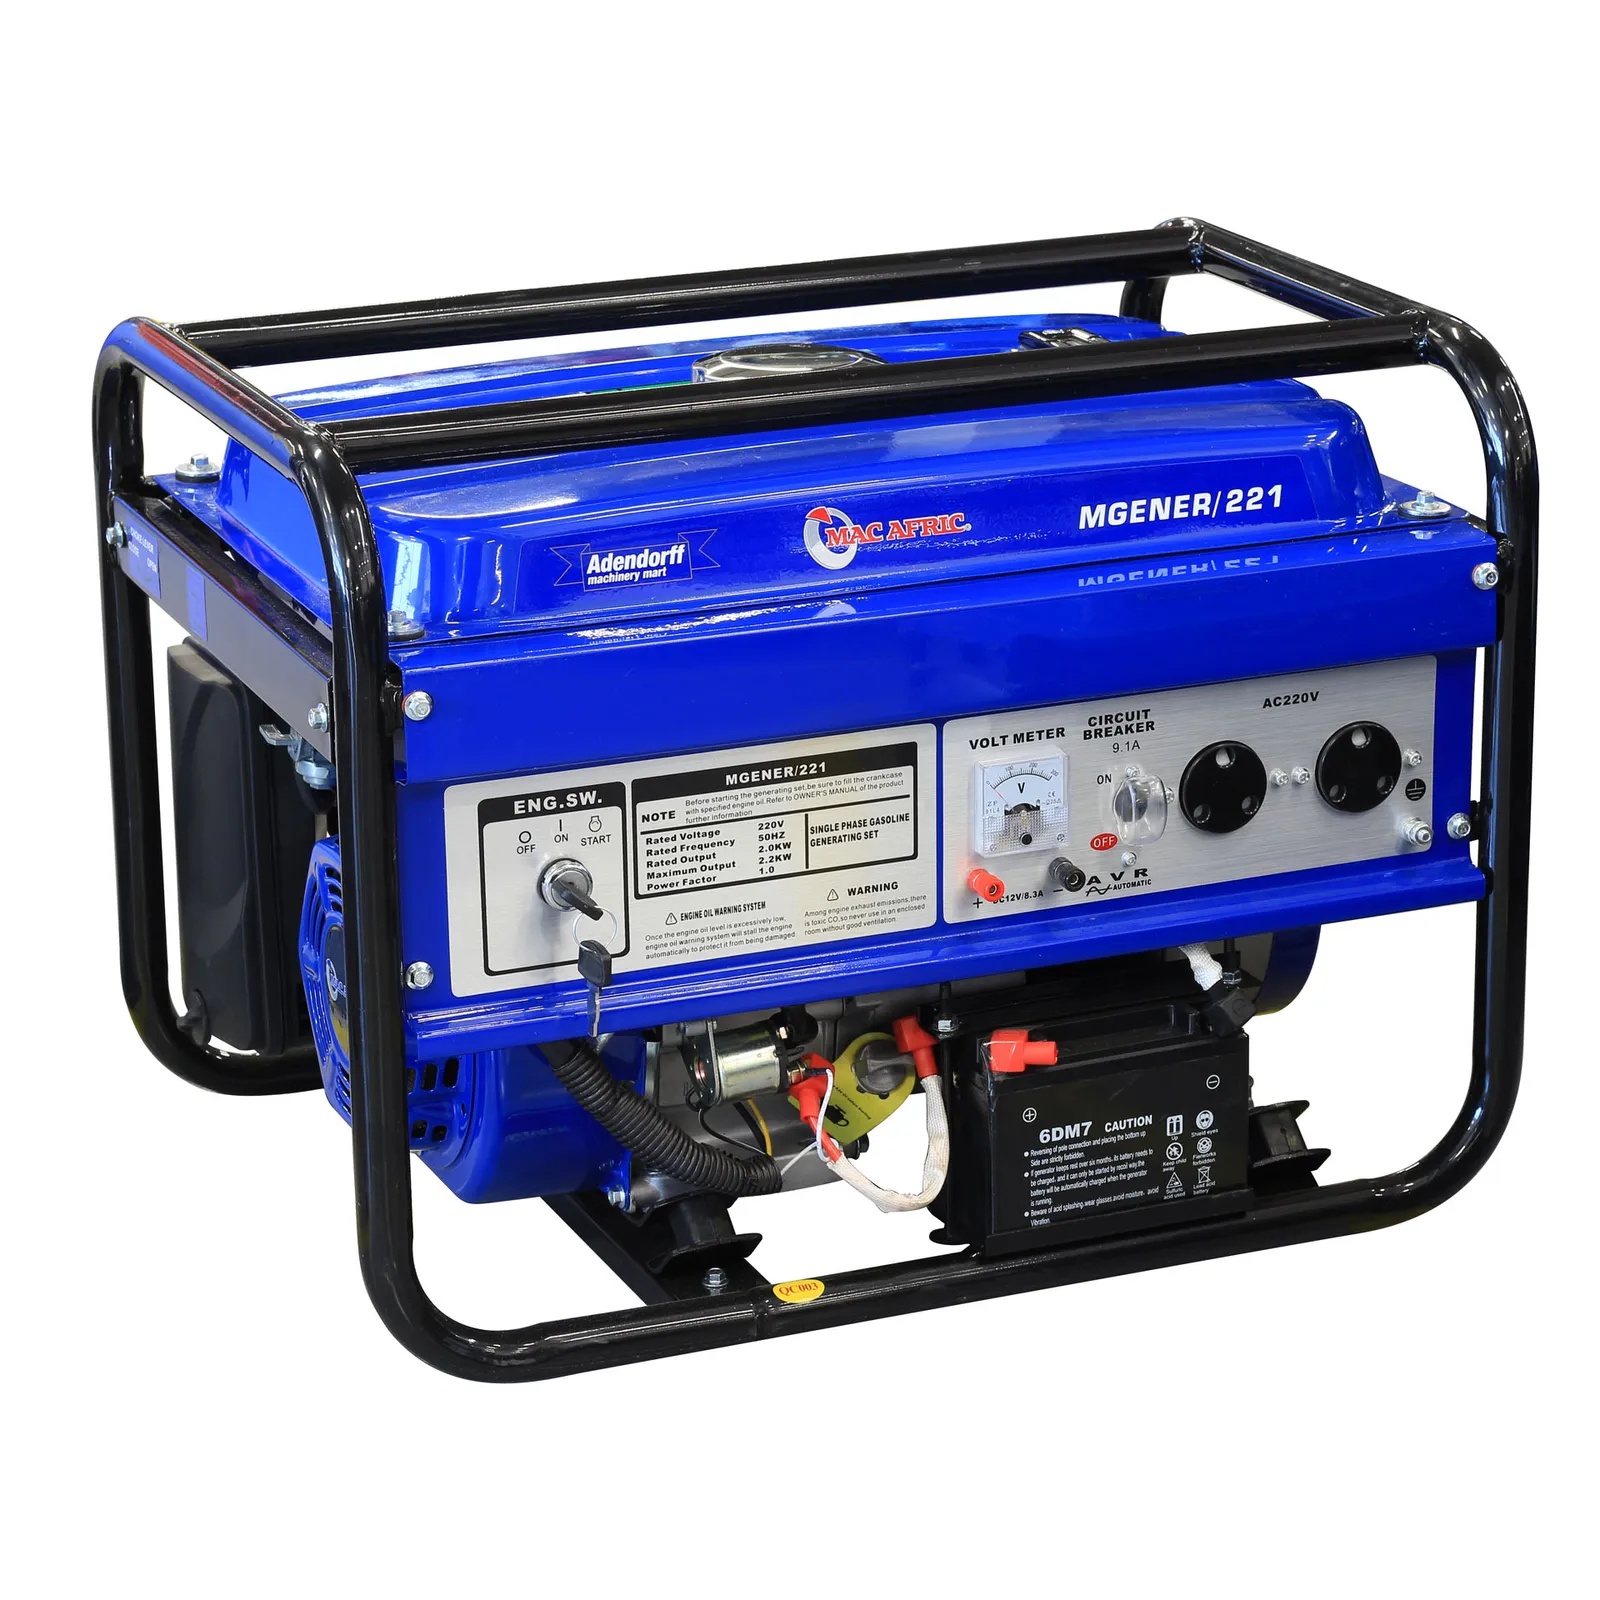
Gerador a gasolina de reserva de 2.8kVA 2KW com partida elétrica
Um gerador movido a gasolina construído com características essenciais e um design compacto, acompanhado de partida elétrica para evitar arranques desnecessários. O gerador ideal para entusiastas de atividades ao ar livre e pequenos eletrodomésticos. Gasolina. Partida elétrica (com chave). Refrigerado a ar. Especificações
Brand: Mac Afric
Category: Hardware > Power & Electrical Supplies > Generators > Portable Generators